British Indian Ocean Territory

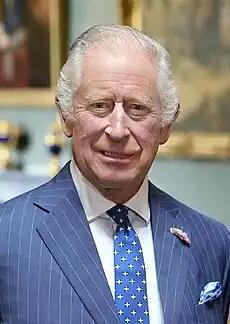
King Charles III is the head of state of the British Indian Ocean Territory.

The United Kingdom abolished slavery in 1833, although those on what would become the BIOT continued work as indentured labourers. In 1883 the plantations were bought by the Société Huilière de Diego et Peros. As of 1900 there were 426 families on the islands, 60 percent descended from the original African-Malagasy slaves, and 40% descended from South Asians brought over as indentured labour. Chagossian creole developed as a common language. The lives of the population remained effectively controlled by the company, a system which persisted until the 1960s.